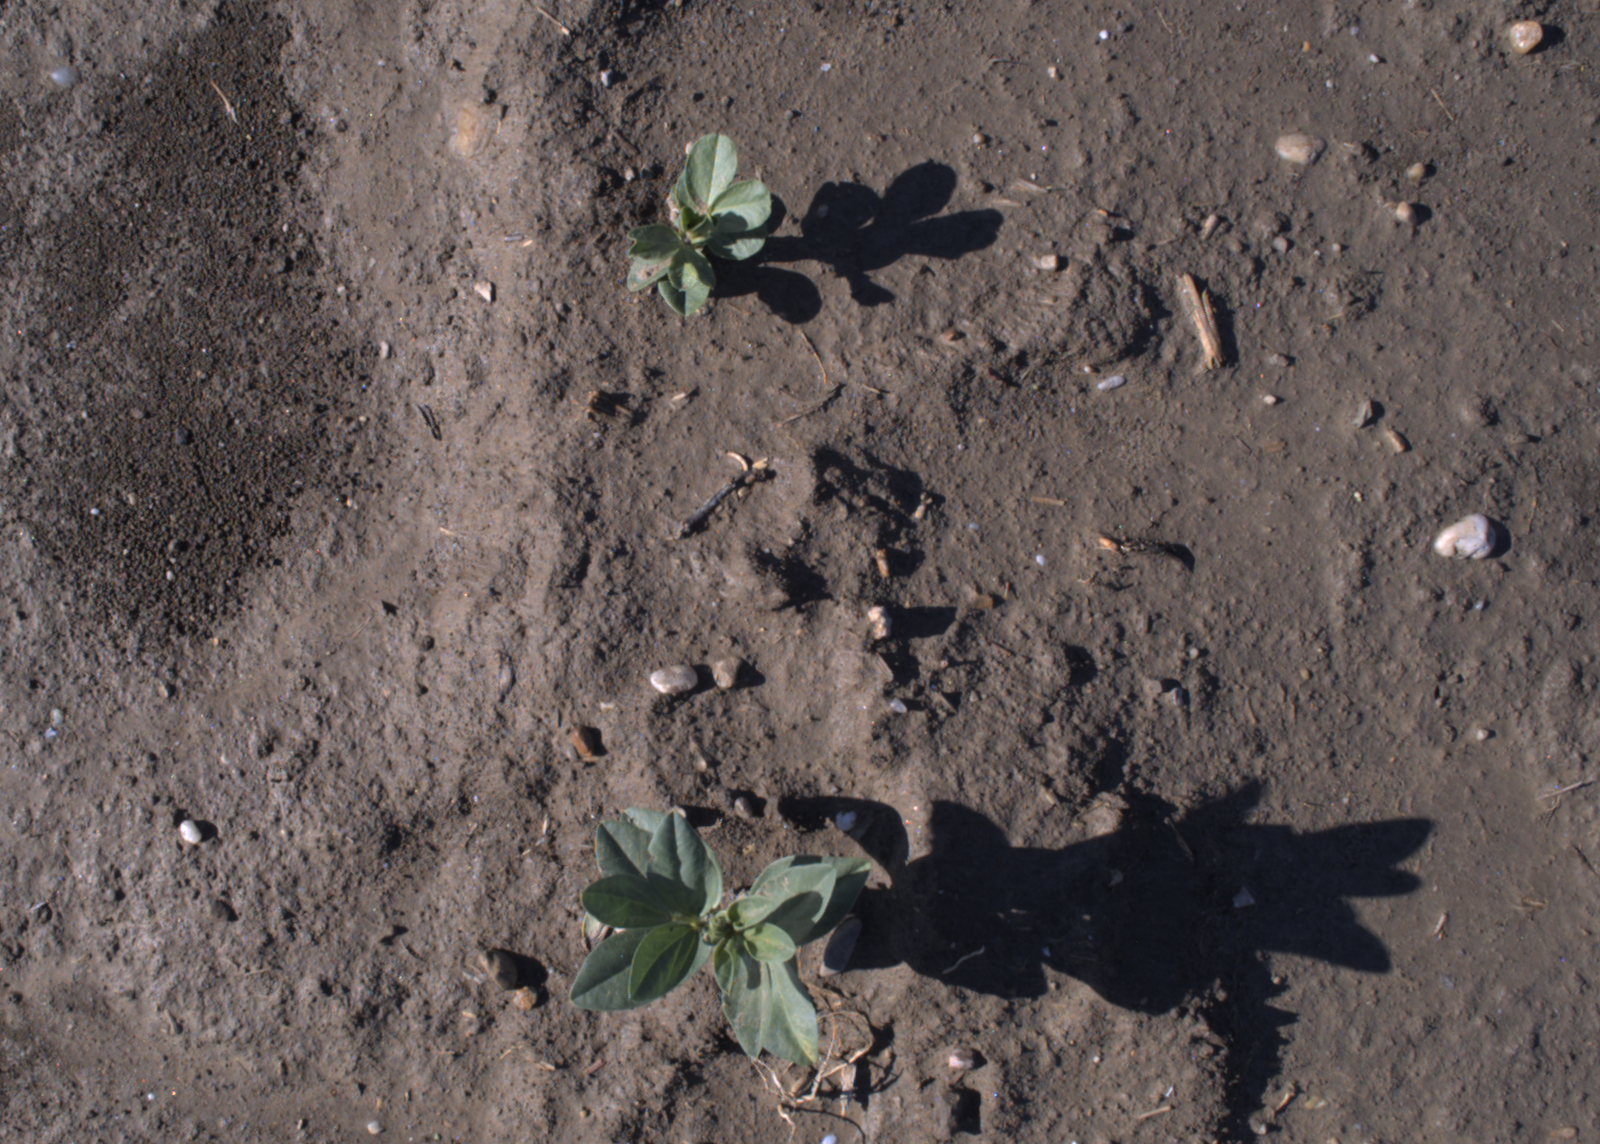
Capture date: 02.09.2020 09:33:15
Weather: sunny
Wind: medium
Seeding date: 21.07.2020
Plant canopy height (mm): 910